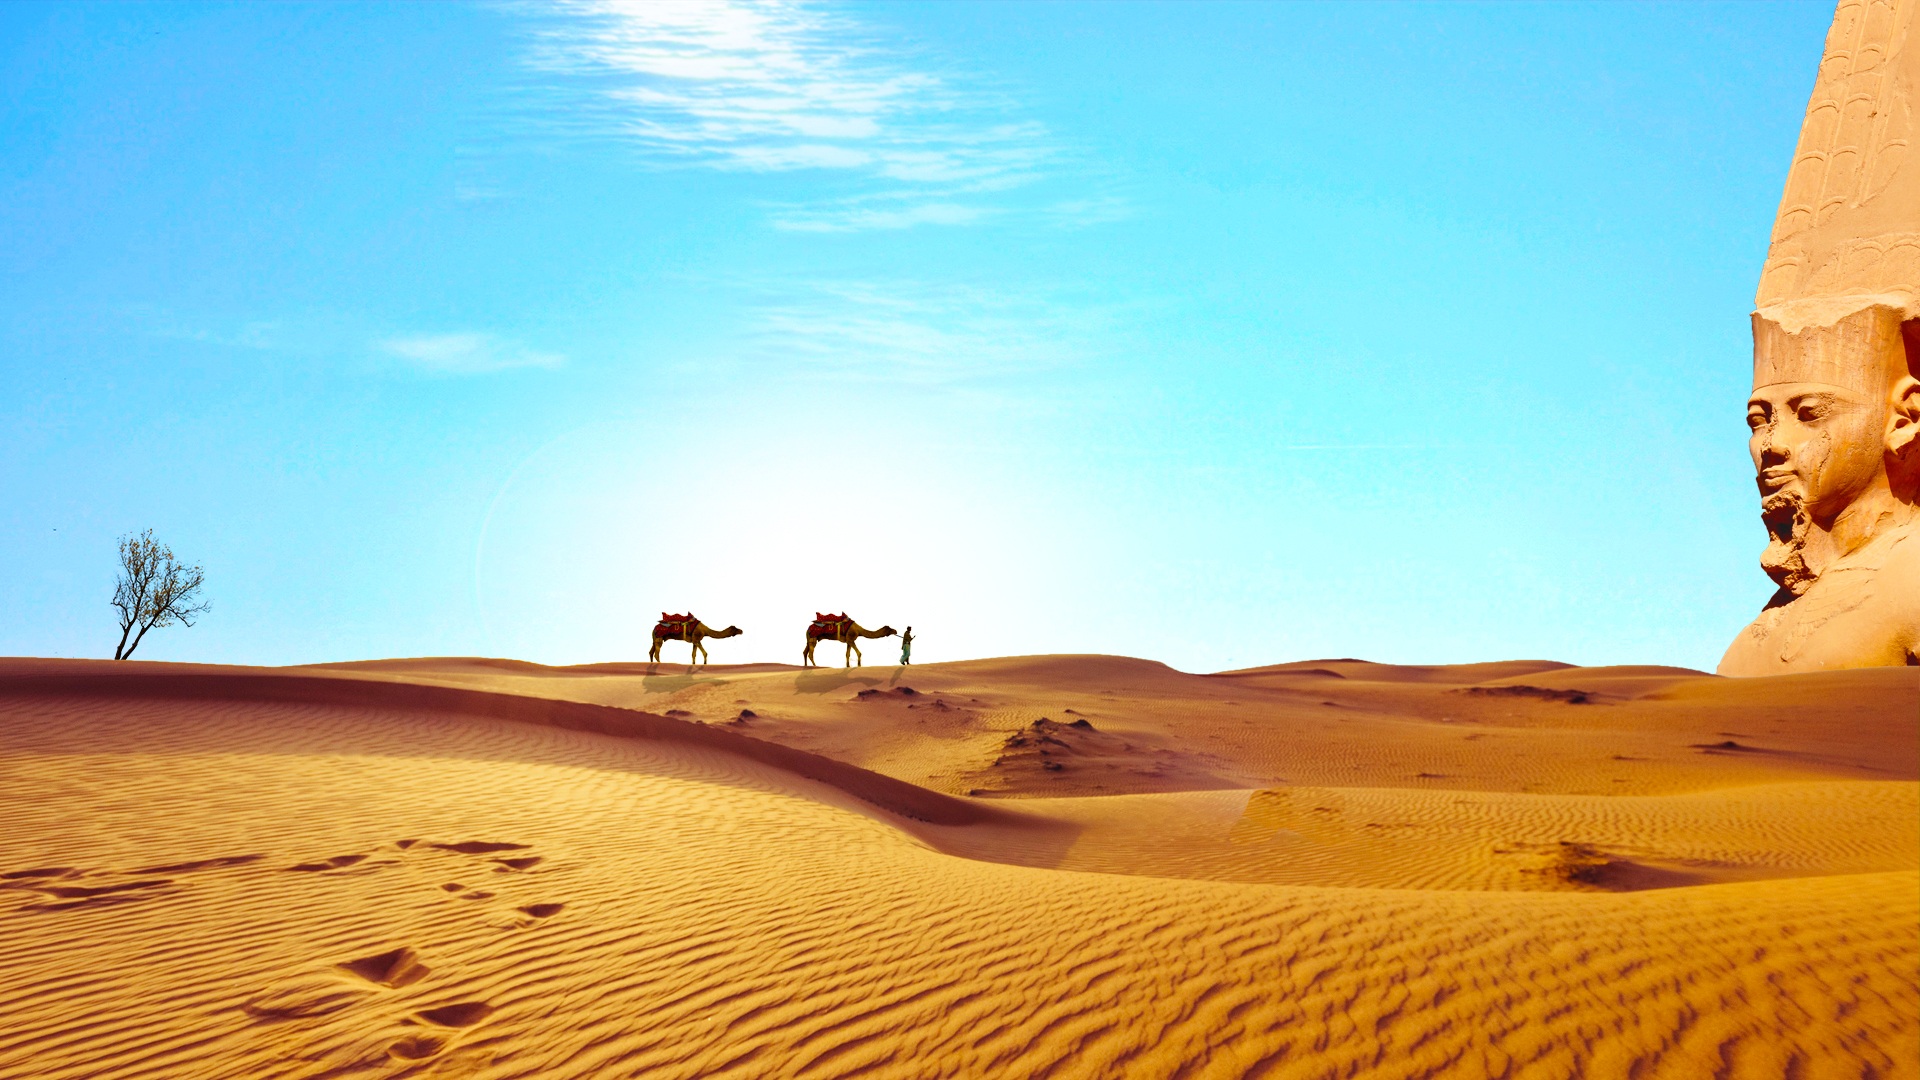
landscape, sand, desert, dry, camel, egypt, temple, grassland, camels, plateau, habitat, digital art, pharaoh, sahara, wadi, landform, erg, photo manipulation, natural environment, geographical feature, aeolian landform, to discover